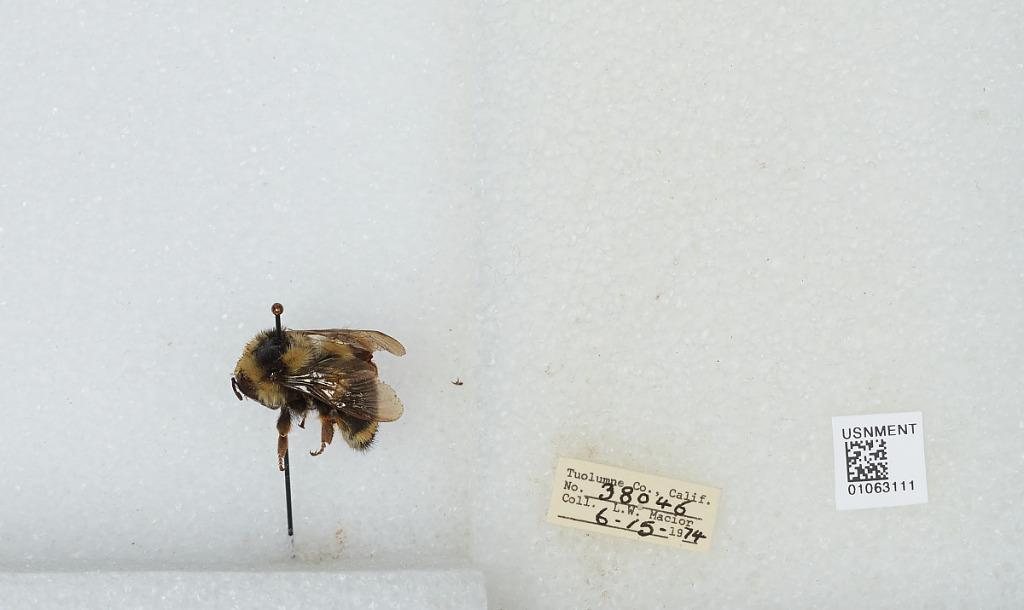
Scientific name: Bombus bifarius nearcticus
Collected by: L. Macior
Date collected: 1974-6-15
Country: United States
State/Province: California
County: Tuolumne
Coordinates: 38.02, -119.94